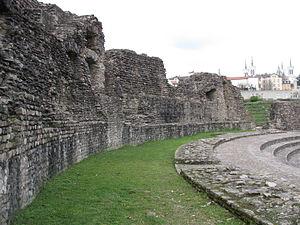
Odéon antique de Lyon. Niveau au-dessus de la série de gradin, vestiges de la galerie intérieure (gazon) séparée par un mur du palier de precinction à droite
L’odéon antique romain de Lugdunum est un des principaux monuments romains visibles à Lyon. Implanté à côté du Théâtre antique de Fourvière et comme lui adossé à la colline de Fourvière, près de son sommet, il forme un couple archéologique remarquable, rare dans le monde romain. En Gaule, seule Vienne possède également un théâtre accompagné d’un odéon.